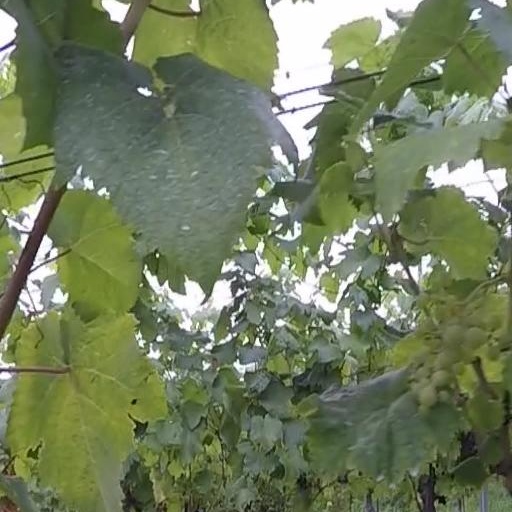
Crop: grape